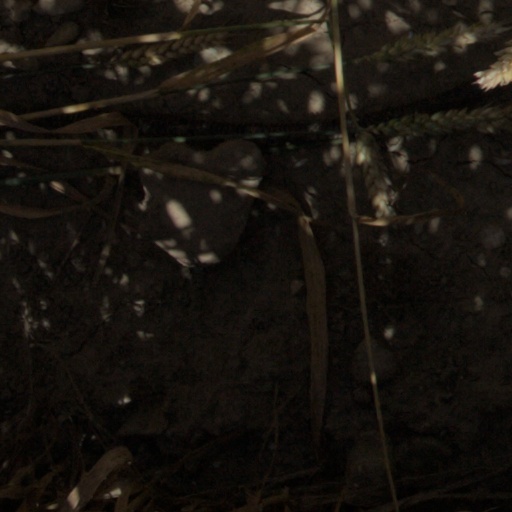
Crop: wheat